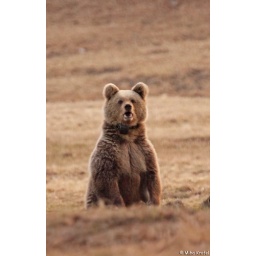
radiocollared female brown bear Ursus arctos standing on hind legs in a glade on Sneznik plateau in Dinaric Mts Slovenia